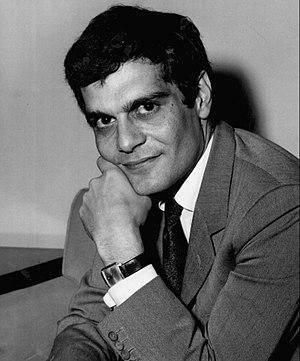
Omar Sharif, également orthographié Omar El-Sharif, né Michel Dimitri Chalhoub le 10 avril 1932 à Alexandrie et mort au Caire le 10 juillet 2015, est un acteur égyptien.